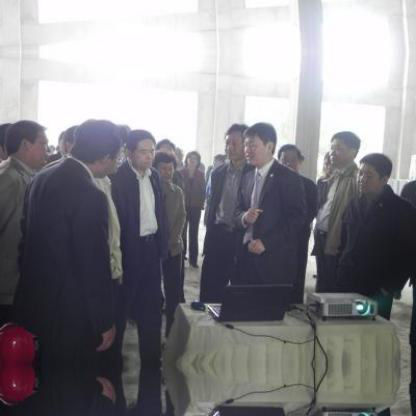
Objects in the image:
label: head
label: head
label: head
label: head
label: head
label: head
label: head
label: head
label: head
label: head